Edgar Ravenswood Waite

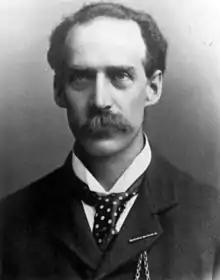

Waite was born in Leeds, Yorkshire, England, the second son of John Waite, a bank clerk,